Billy Fairhurst

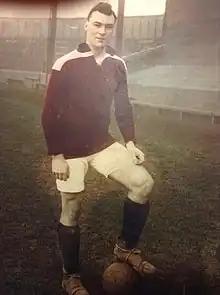
Billy in Middlesbrough kit c.1926-28

William Shaw Fairhurst (1 October 1902 – 27 February 1979) was an English professional footballer who played as a left back. He played over 150 matches in the Football League. His brother, David, played for England and Newcastle United.